Achani

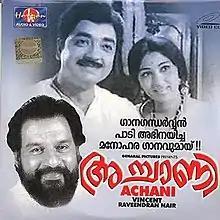
VCD cover

Achani ("Accāṇi") is a 1973 Indian Malayalam-language film, directed by A. Vincent and produced by K. Ravindran Nair. The film stars Prem Nazir, Nanditha Bose, Adoor Bhasi and Kottarakkara Sreedharan Nair. It tells the story of a tailor and the trials and tribulations of his family. The film was a commercial success and the proceeds from the film was donated by the producer for the construction of a Quilon Public Library in Quilon, Kerala. The film was adapted from the Tamil stage play of same name written by Karaikudi Narayanan.